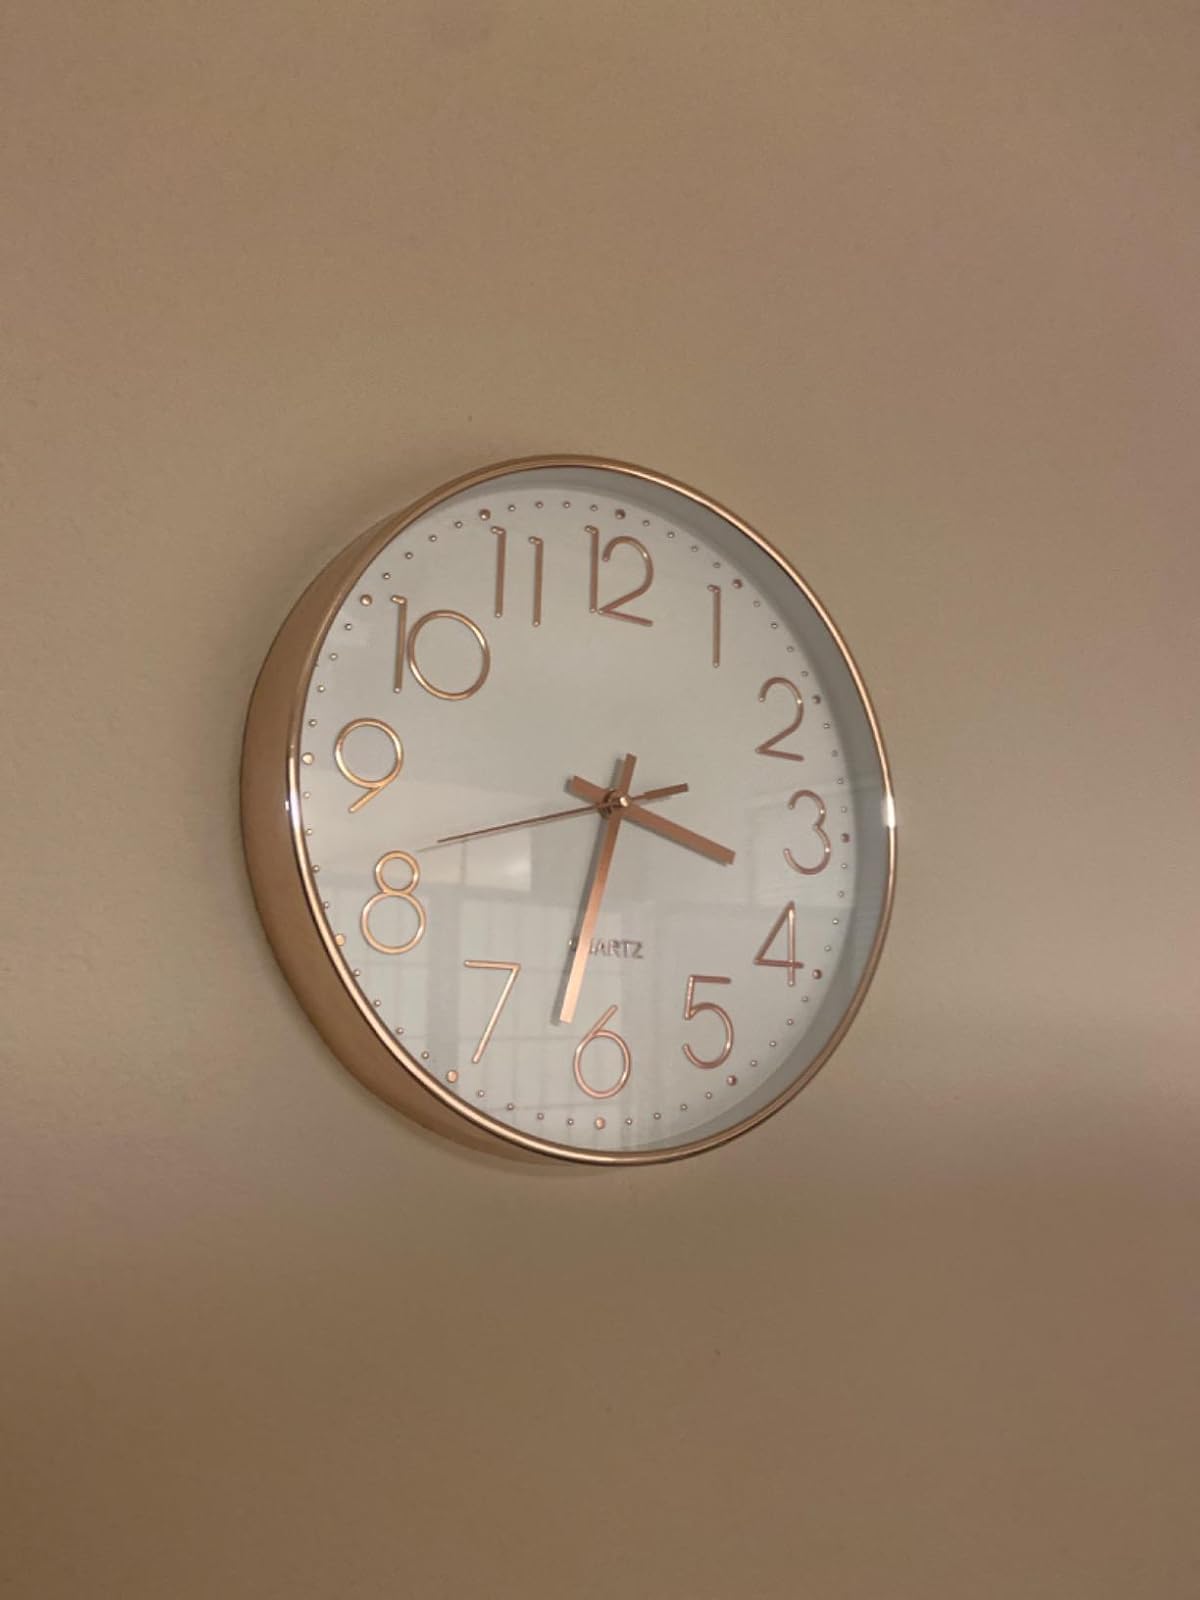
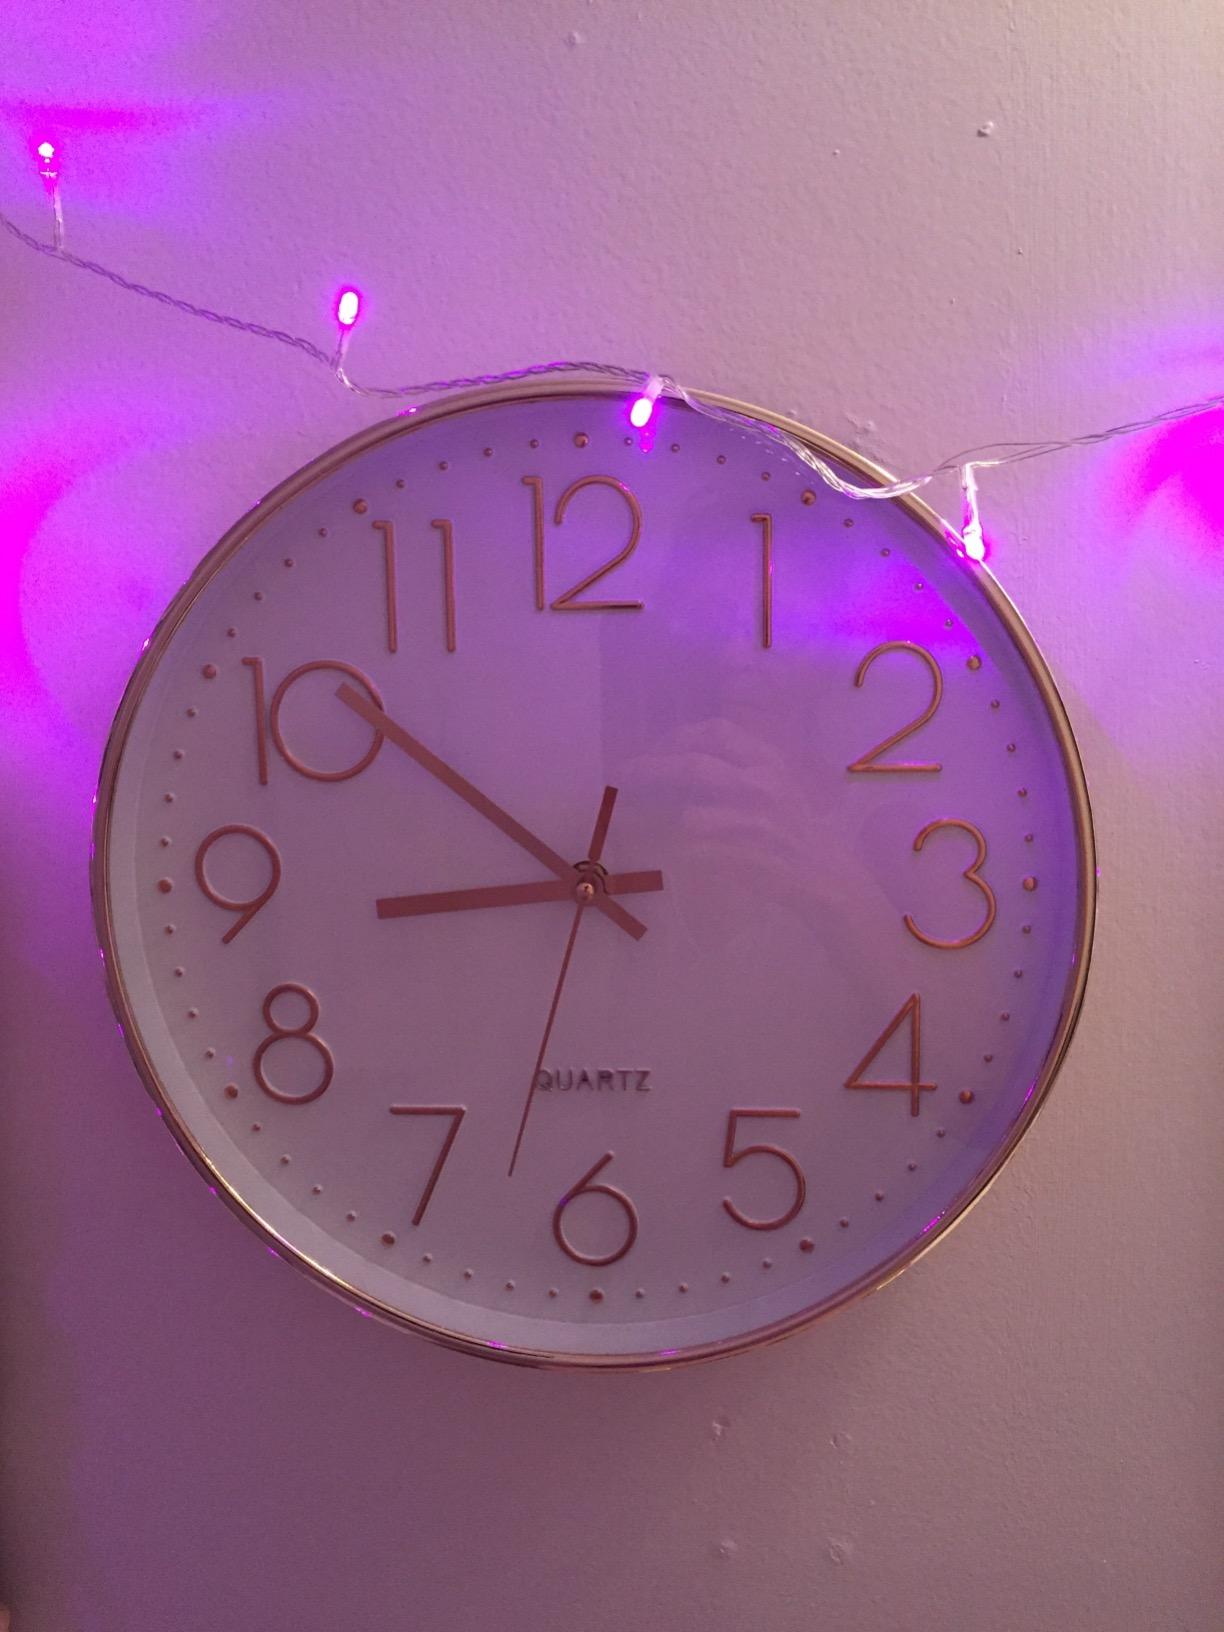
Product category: clock
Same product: yes